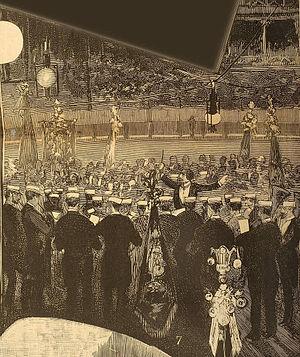
Fêtes à Saint Sébastien
Orphéon désigne soit une chorale d'homme, soit un instrument de musique fixe, à cordes et à clavier, dans lequel le son est produit par une roue qui frotte les cordes comme dans une vielle à roue.